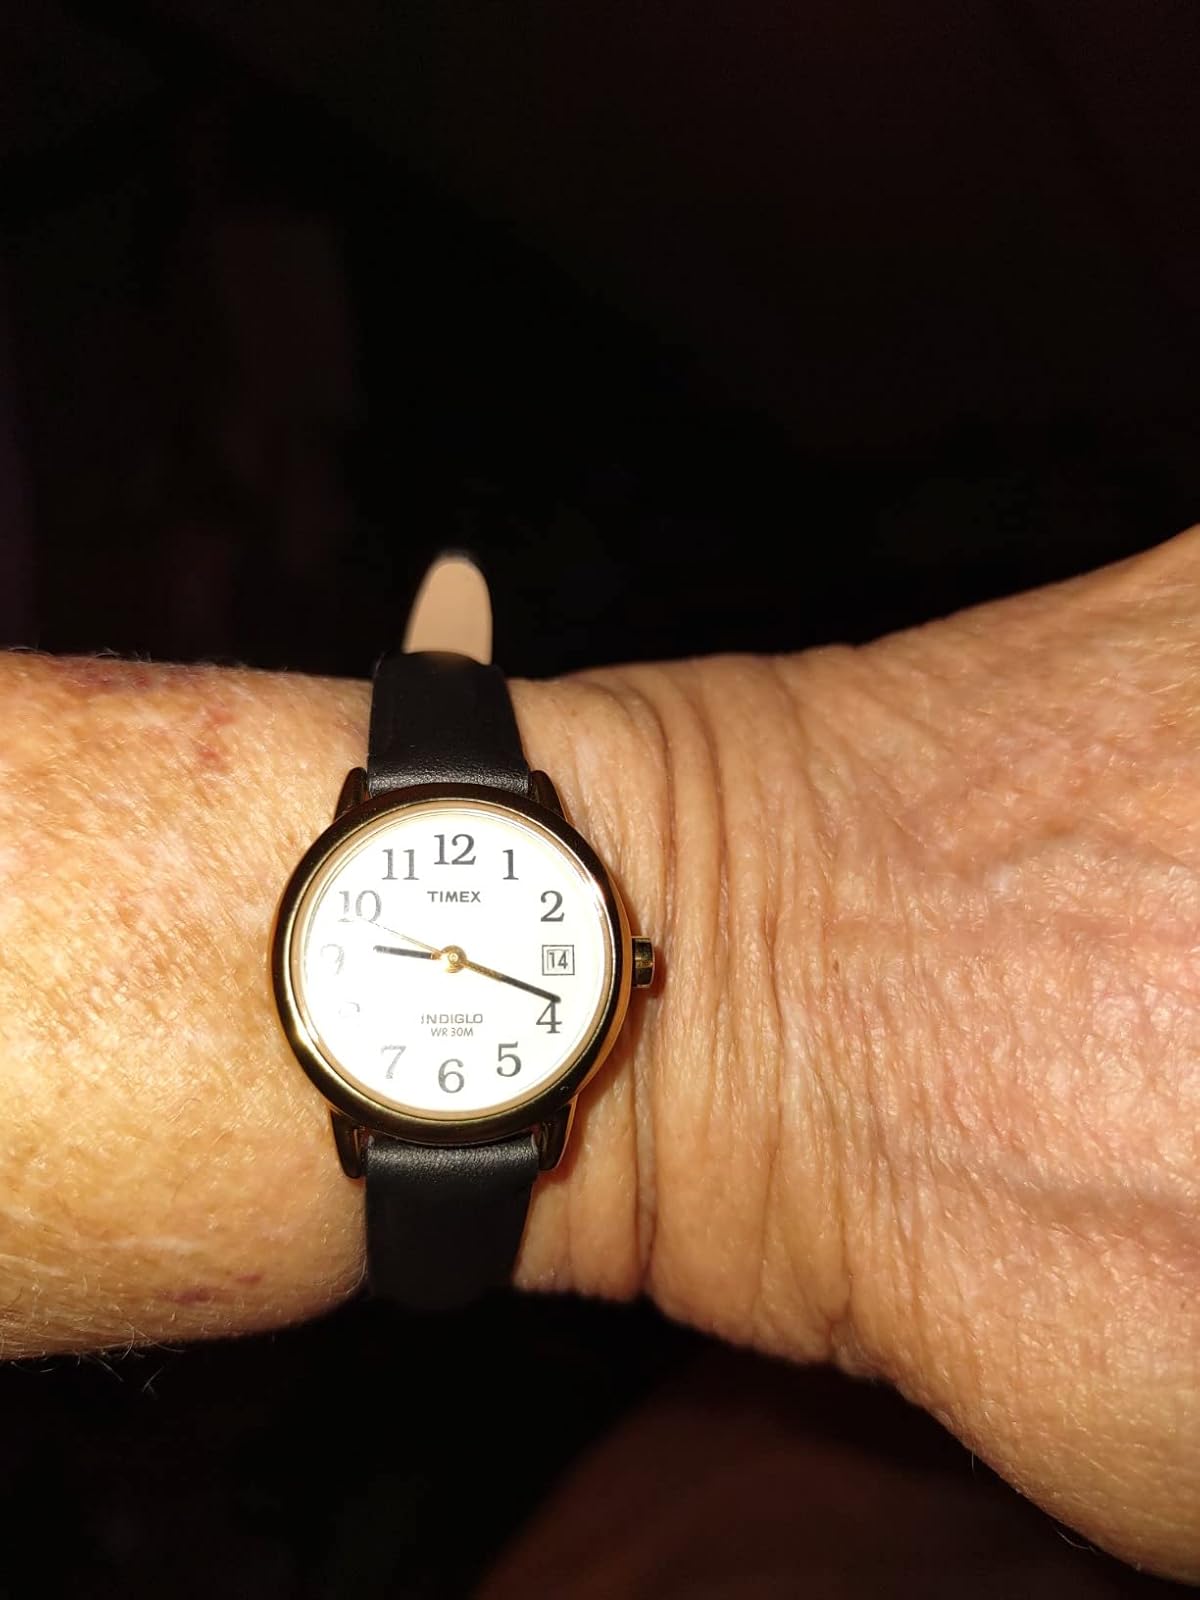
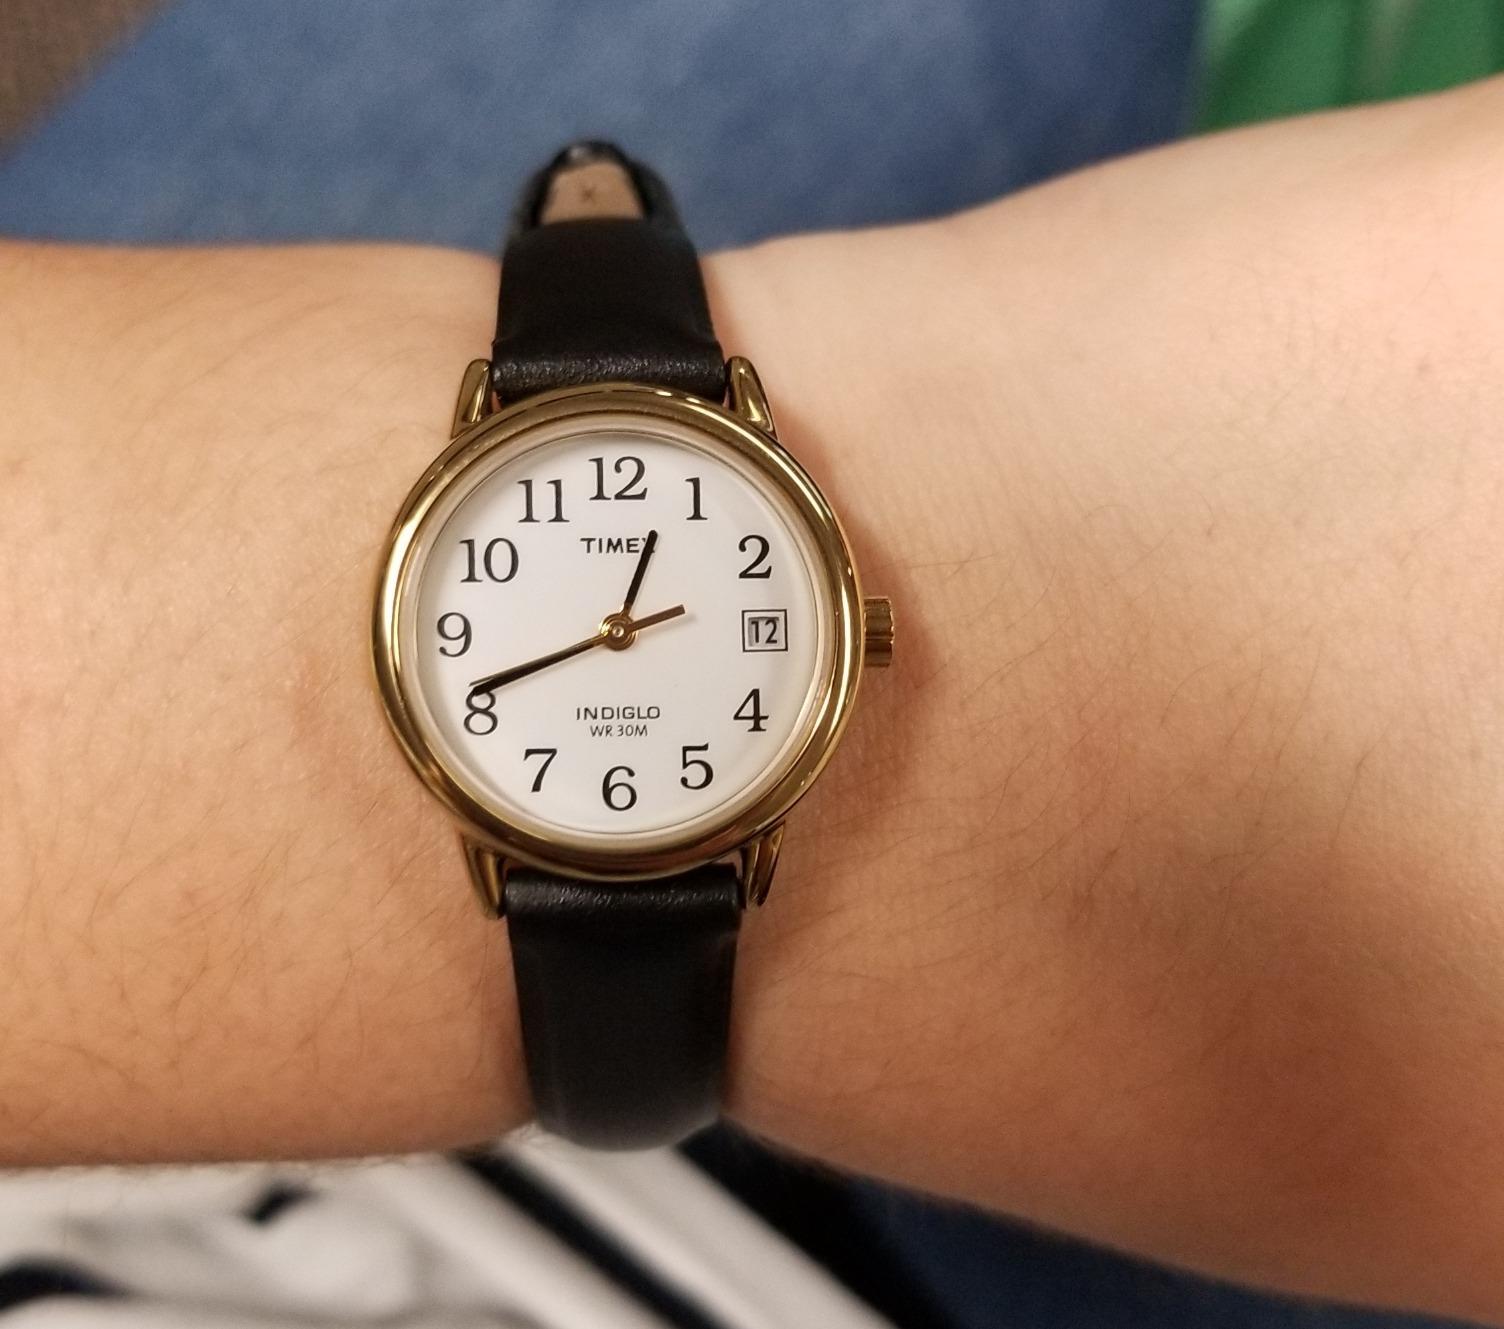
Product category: accessories_watch
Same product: yes